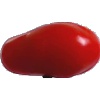
Label: Tomato 2